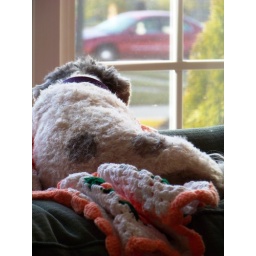
My dog right after her hair cut, laying in the window after the turmoil she just experianced.